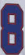
Number: 8